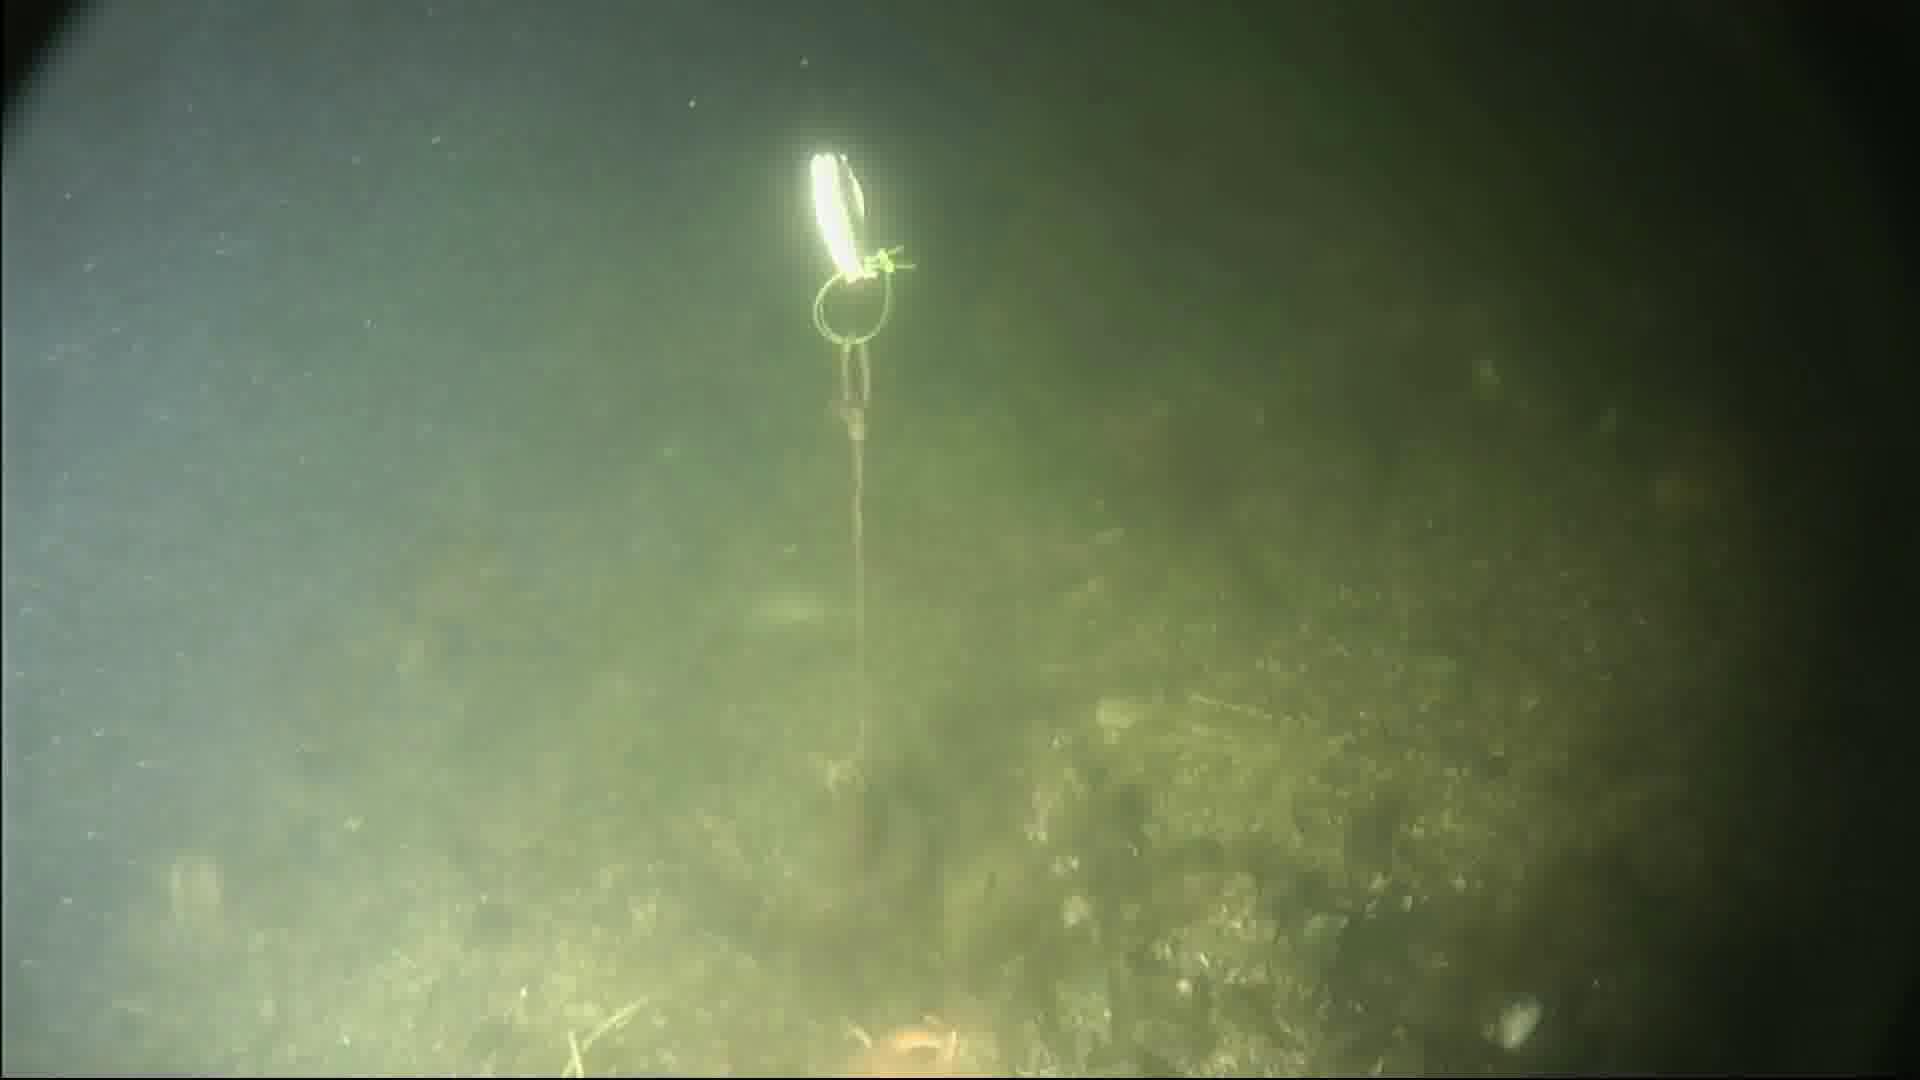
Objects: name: starfish
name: crab